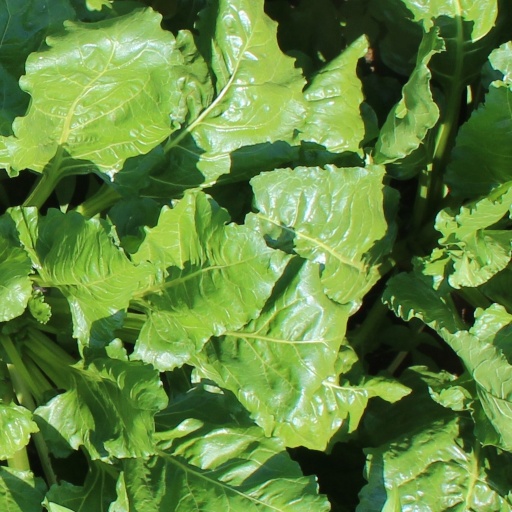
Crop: sugar beet